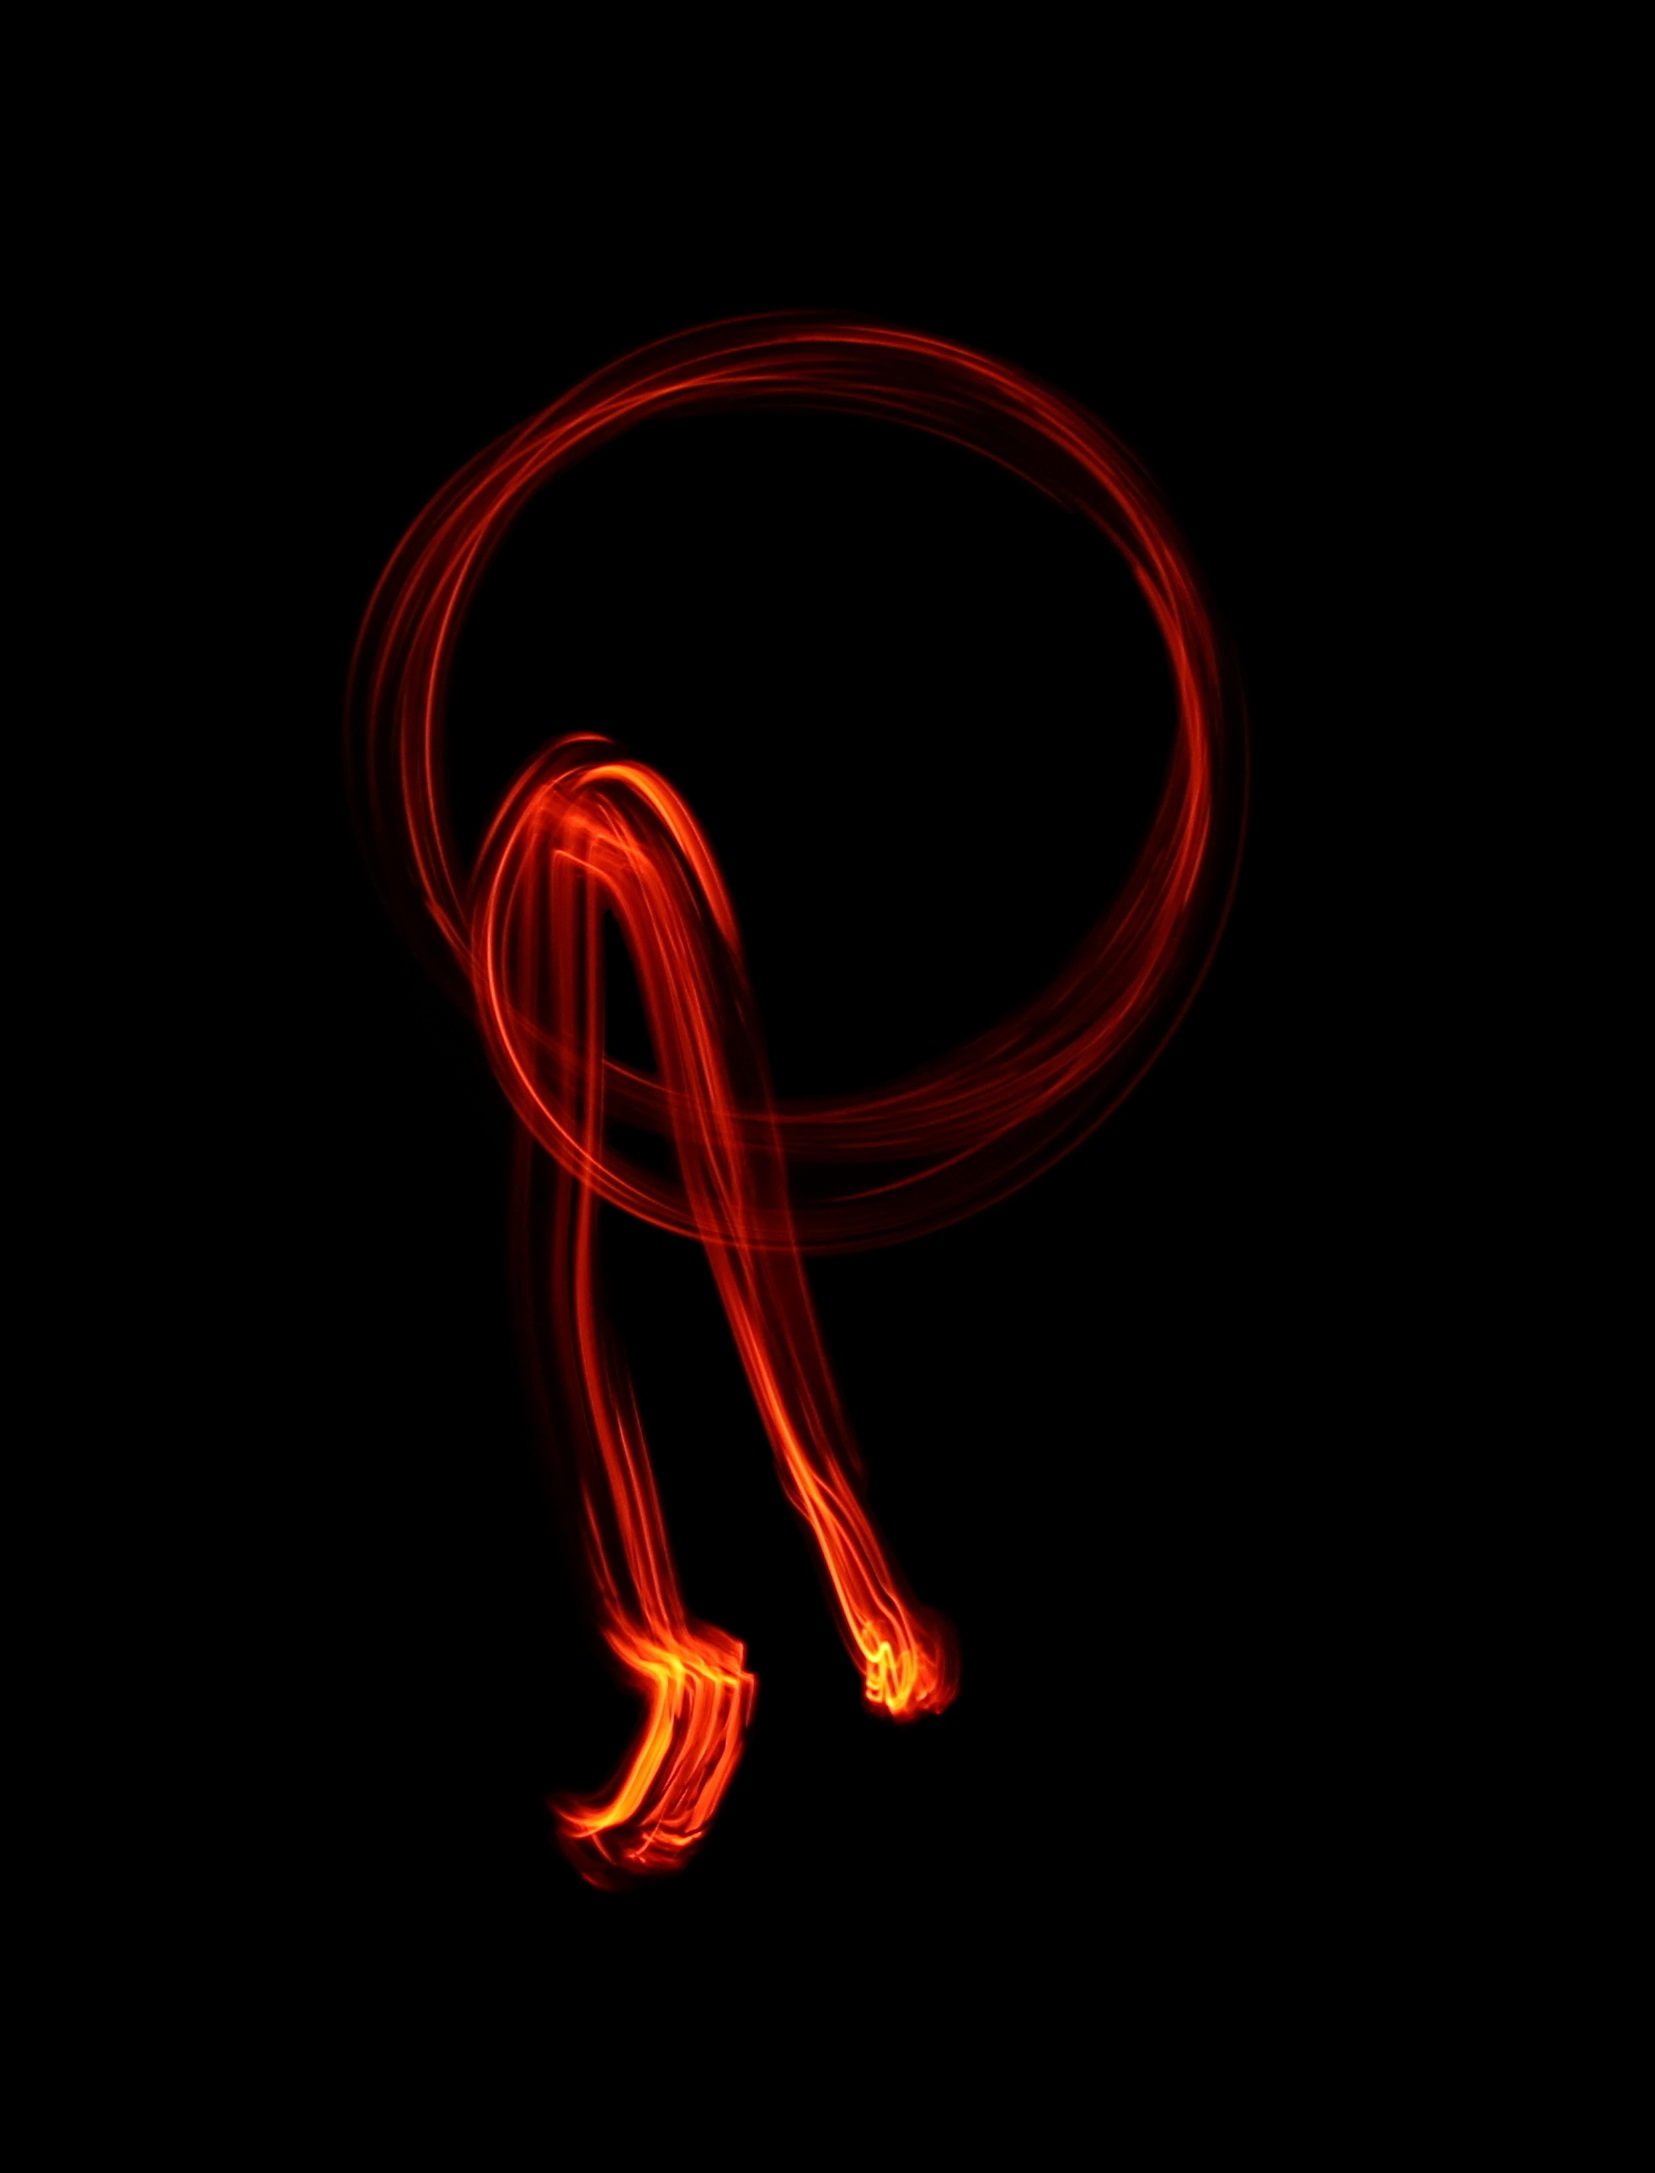
light, number, smoke, heart, orange, line, red, symbol, flame, fire, black, circle, human body, font, illustration, burning, text, organ, computer wallpaper